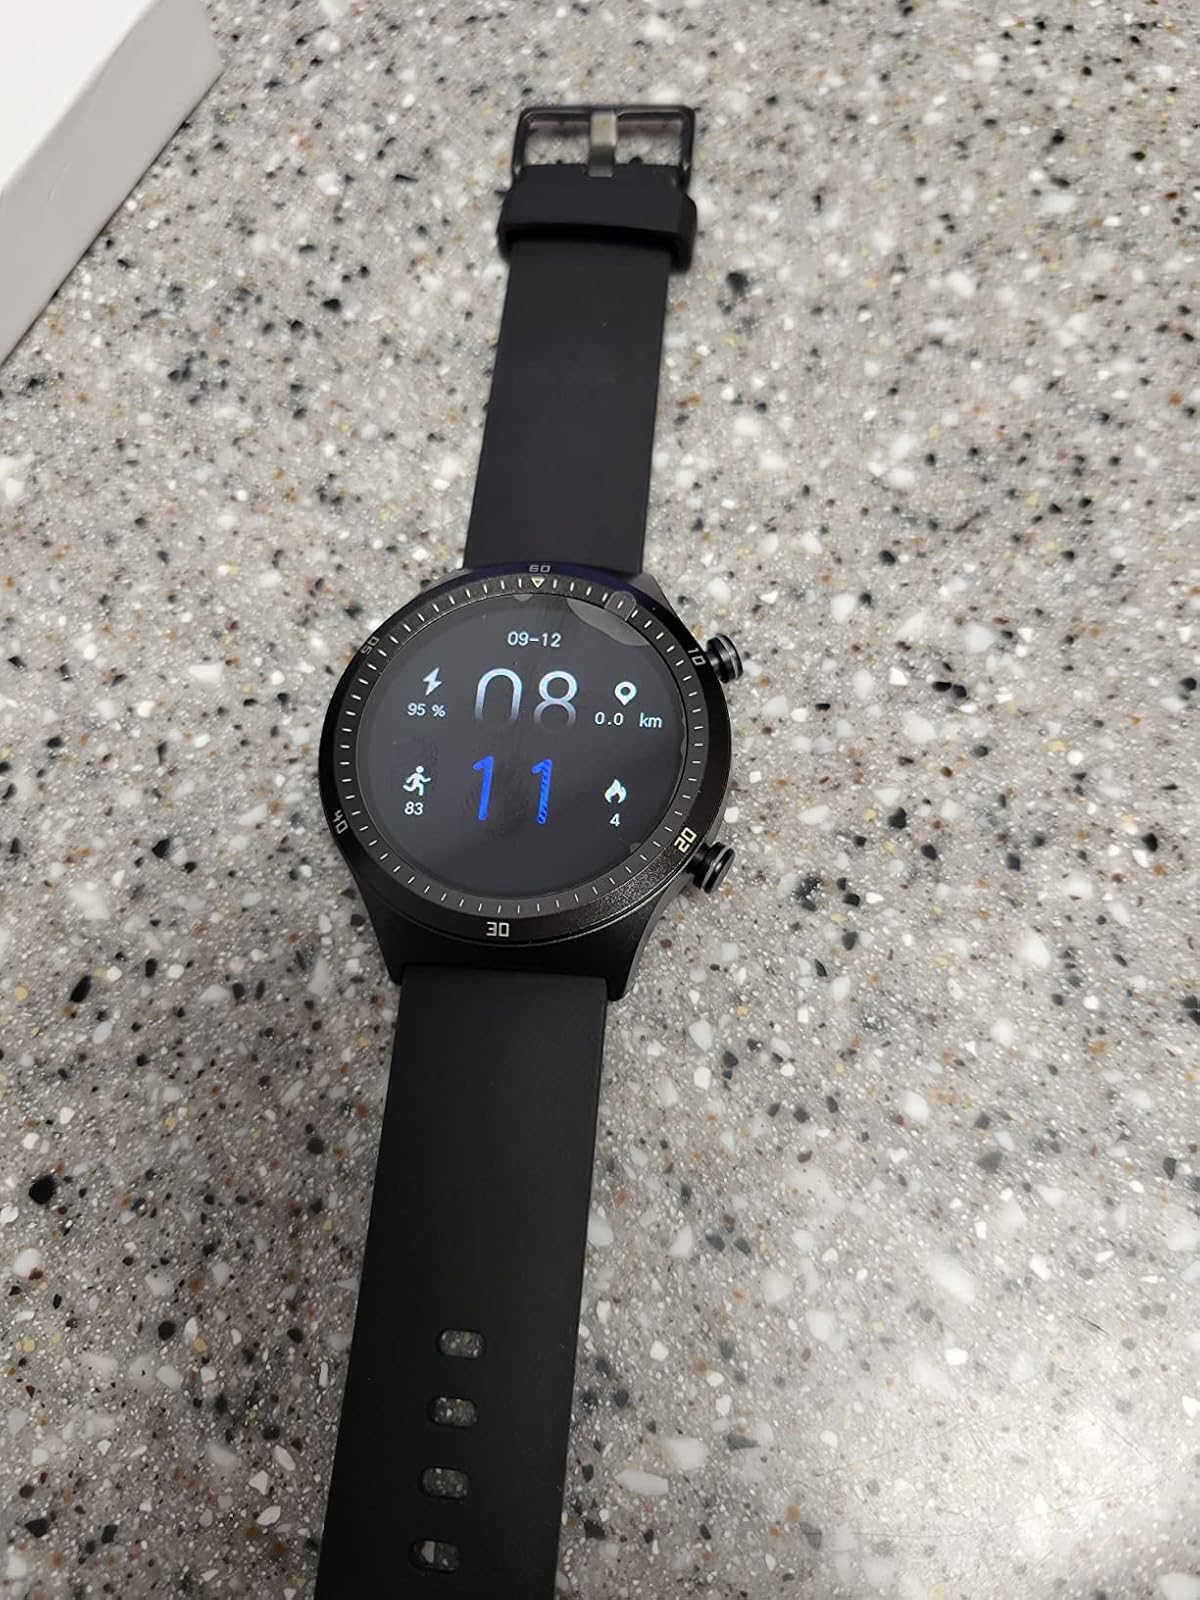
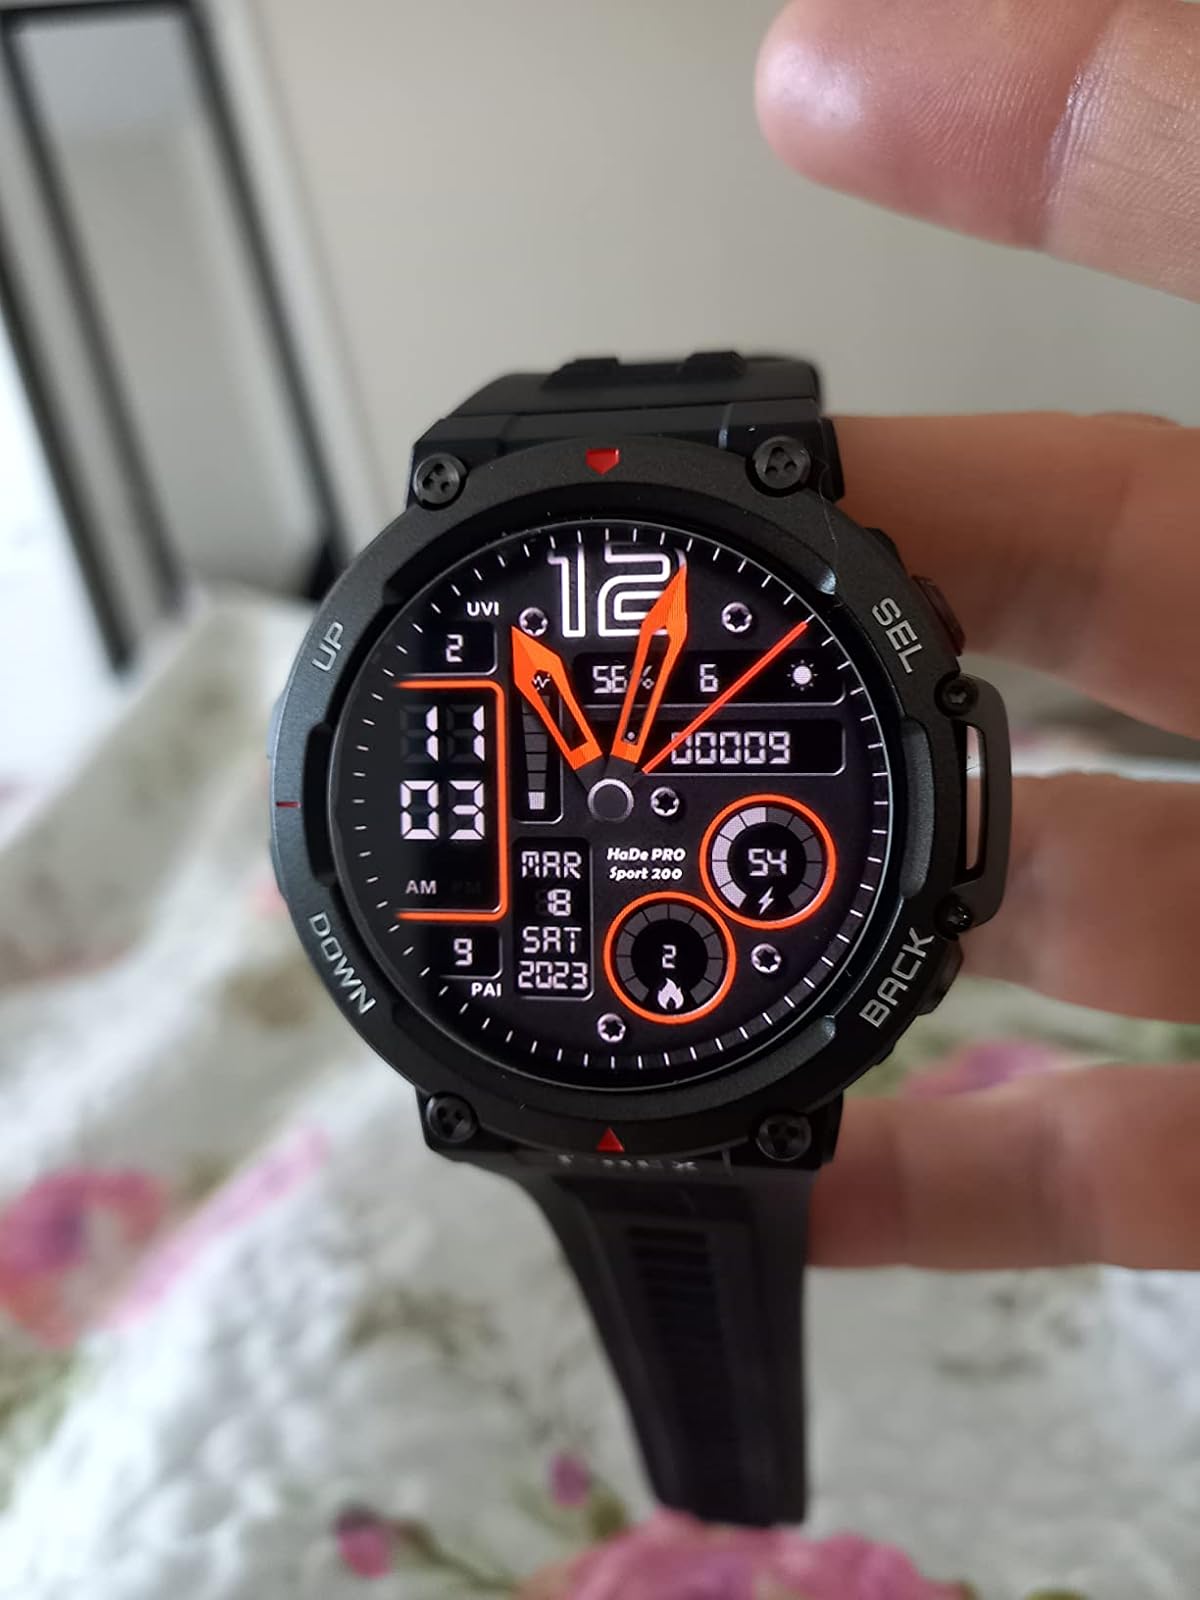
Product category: smartwatch
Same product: no